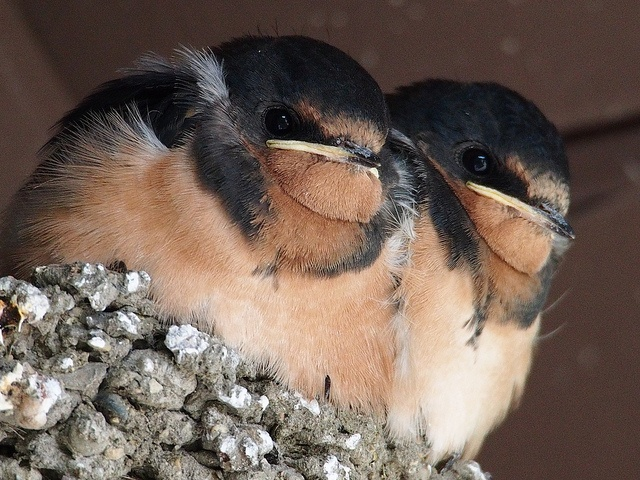
two small black and orange birds sit next to eachother.
Two little birds sitting together in a nest
A pair of multi colored birds nesting close together.
Two birds sit side by side, perched atop some rocks
Two large grey and brown birds are sitting on rock.